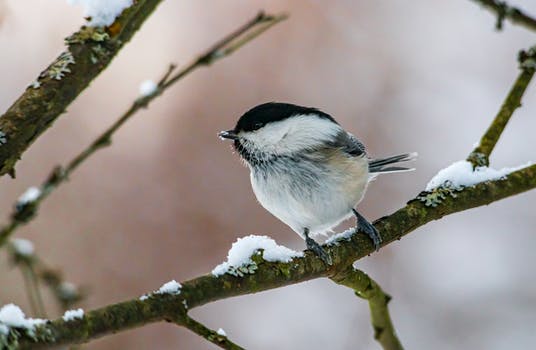
Label: No Watermark